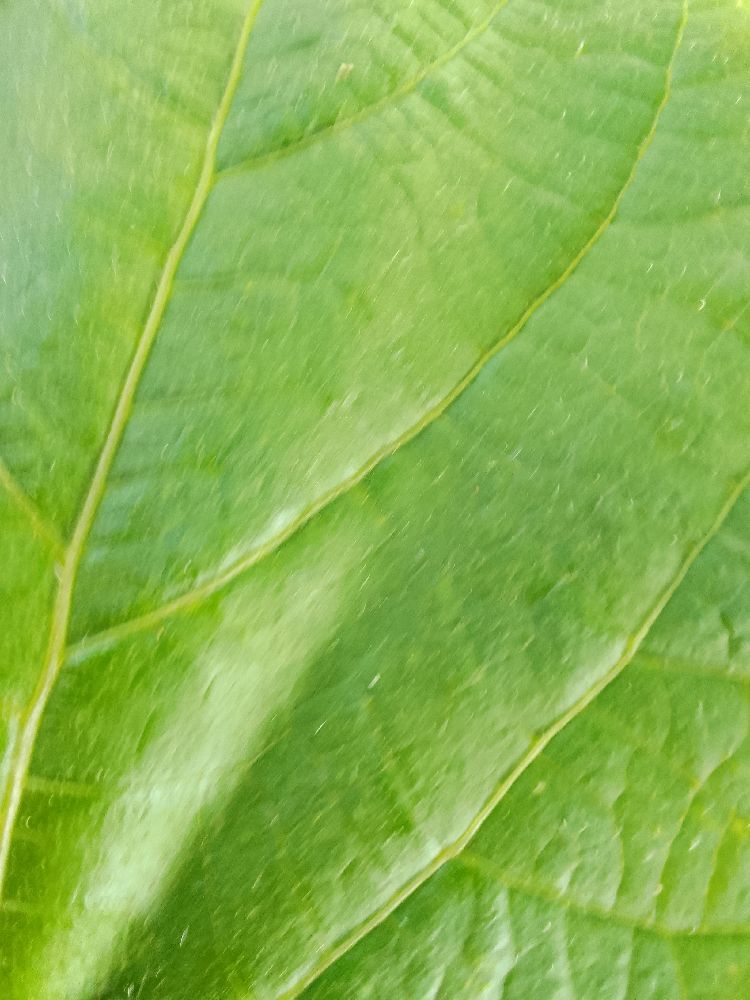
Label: healthy